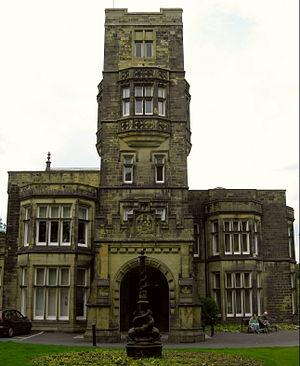
Cette liste des musées du West Yorkshire, Angleterre contient des musées qui sont définis dans ce contexte comme des institutions qui recueillent et soignent des objets d'intérêt culturel, artistique, scientifique ou historique. leurs collections ou expositions connexes disponibles pour la consultation publique. Sont également inclus les galeries d'art à but non lucratif et les galeries d'art universitaires. Les musées virtuels ne sont pas inclus.